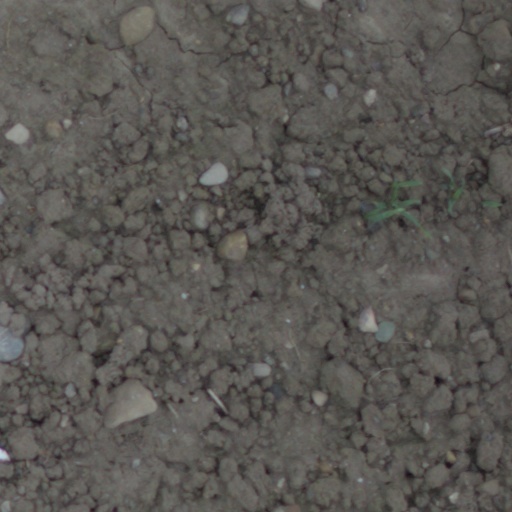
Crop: wheat